Thunderchopper

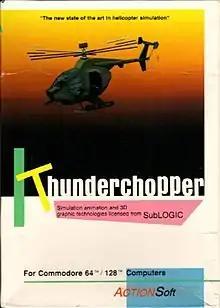

Thunderchopper is a 1986 video game published by Actionsoft. The DOS version was by Sublogic.